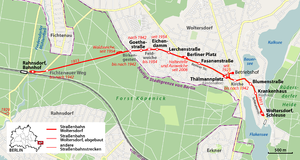
Le tramway de Woltersdorf est un tramway situé à l'est de Berlin et a écartement normal. Il relie la gare de Berlin-Rahnsdorf à la commune de Woltersdorf, dans l'arrondissement d'Oder-Spree. Avec une longueur de 5,6 kilomètres, le réseau est l'un des plus petits d'Allemagne, faisant de Woltersdorf la plus petite ville allemande à posséder un tramway. Le tracé est resté le même depuis son ouverture en mai 1913, malgré plusieurs projets d'extension avortés. En outre, le réseau est l'un des derniers à utiliser les rames de type Gothawagen, fabriquées en RDA. Il est exploité depuis 1991 par la société Woltersdorfer Straßenbahn GmbH, qui est détenue à moitié par la municipalité de Woltersdorf et par l'arrondissement d'Oder-Spree.